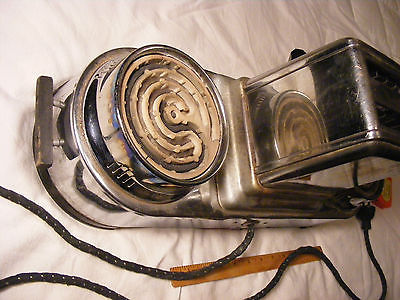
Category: toaster